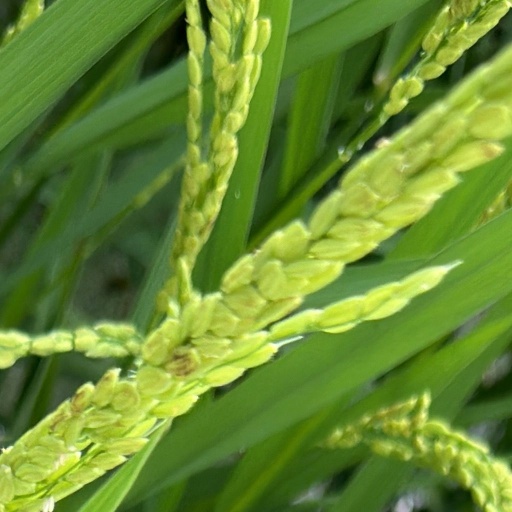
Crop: rice